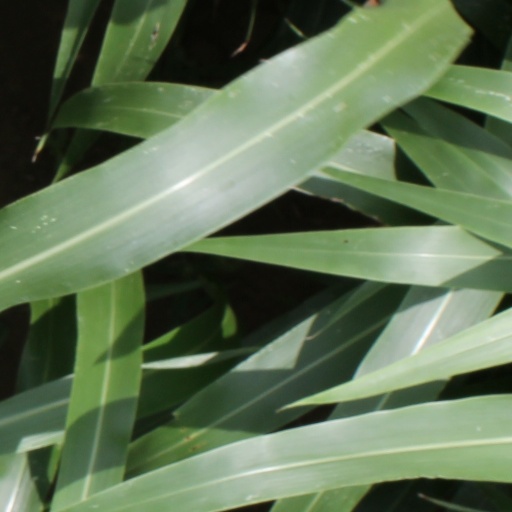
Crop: sorghum